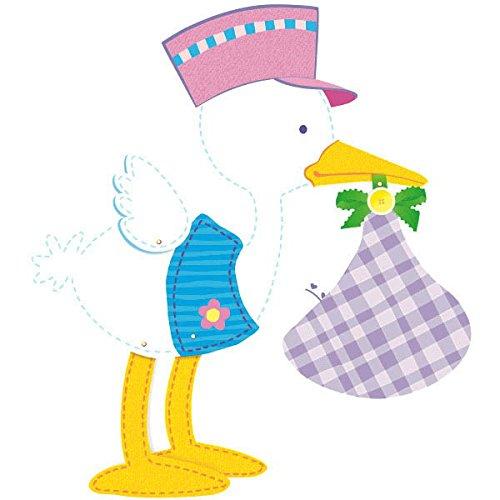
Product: amscan Stork Cutout Baby Shower, 12 Ct.
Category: Toys & Games | Party Supplies
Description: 12 cutouts, each measures 28".
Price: $26.49
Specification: ProductDimensions:26.1x19.2x1inches|ItemWeight:4.05pounds|ShippingWeight:4.05pounds(Viewshippingratesandpolicies)|DomesticShipping:ItemcanbeshippedwithinU.S.|InternationalShipping:ThisitemcanbeshippedtoselectcountriesoutsideoftheU.S.LearnMore|ASIN:B077FB2SF5|Itemmodelnumber:195409|Manufacturerrecommendedage:4-12years